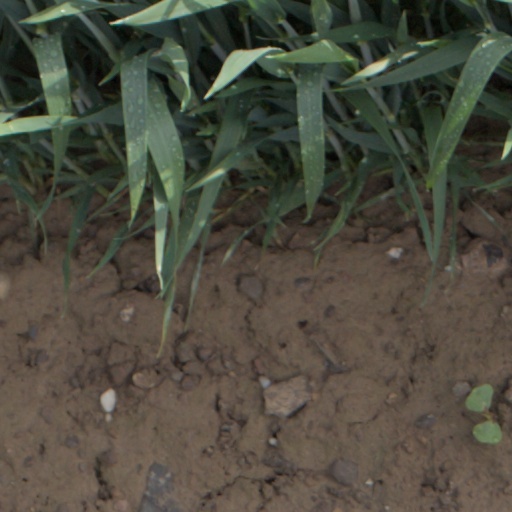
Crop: wheat